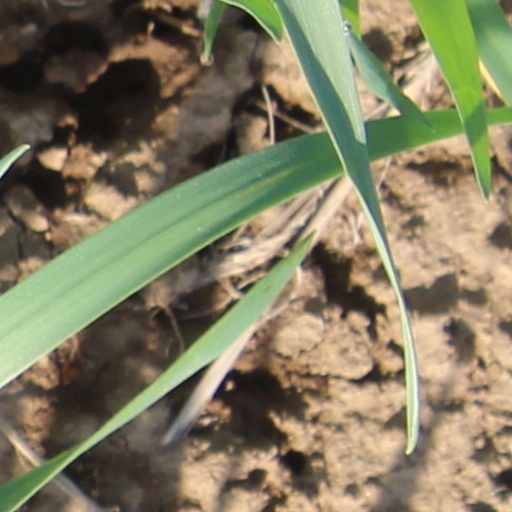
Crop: wheat